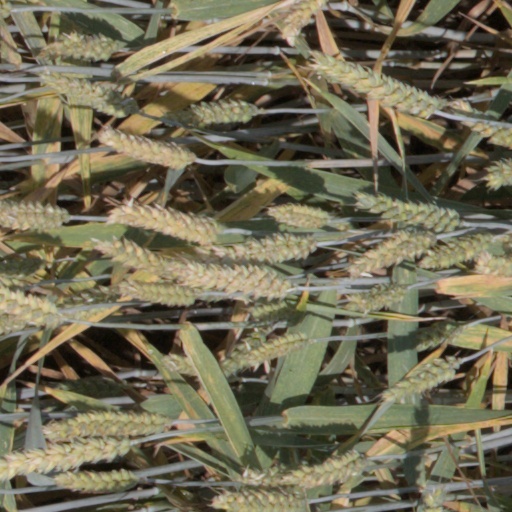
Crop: wheat